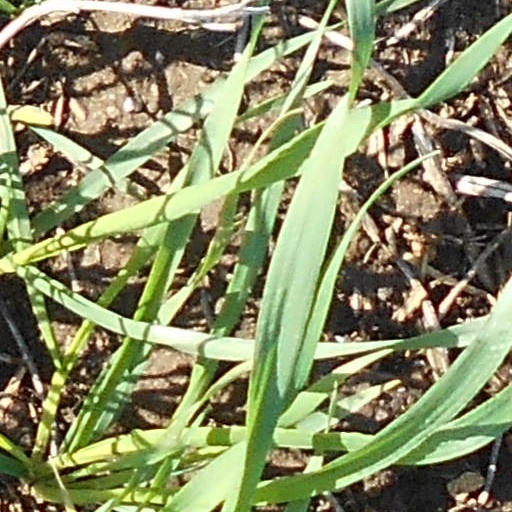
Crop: wheat